Charles Brun (Denmark)

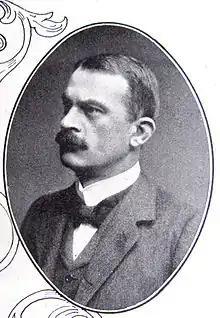
Charles Brun (Denmark).

Charles Brun (16 February 1866 in Copenhagen – 28 January 1919) was a Danish politician, representing the Venstre Reform Party in Parliament ("Folketinget"). He served as Finance Minister of Denmark in the Cabinet of Niels Neergaard I from October 12, 1908, to August 16, 1909.